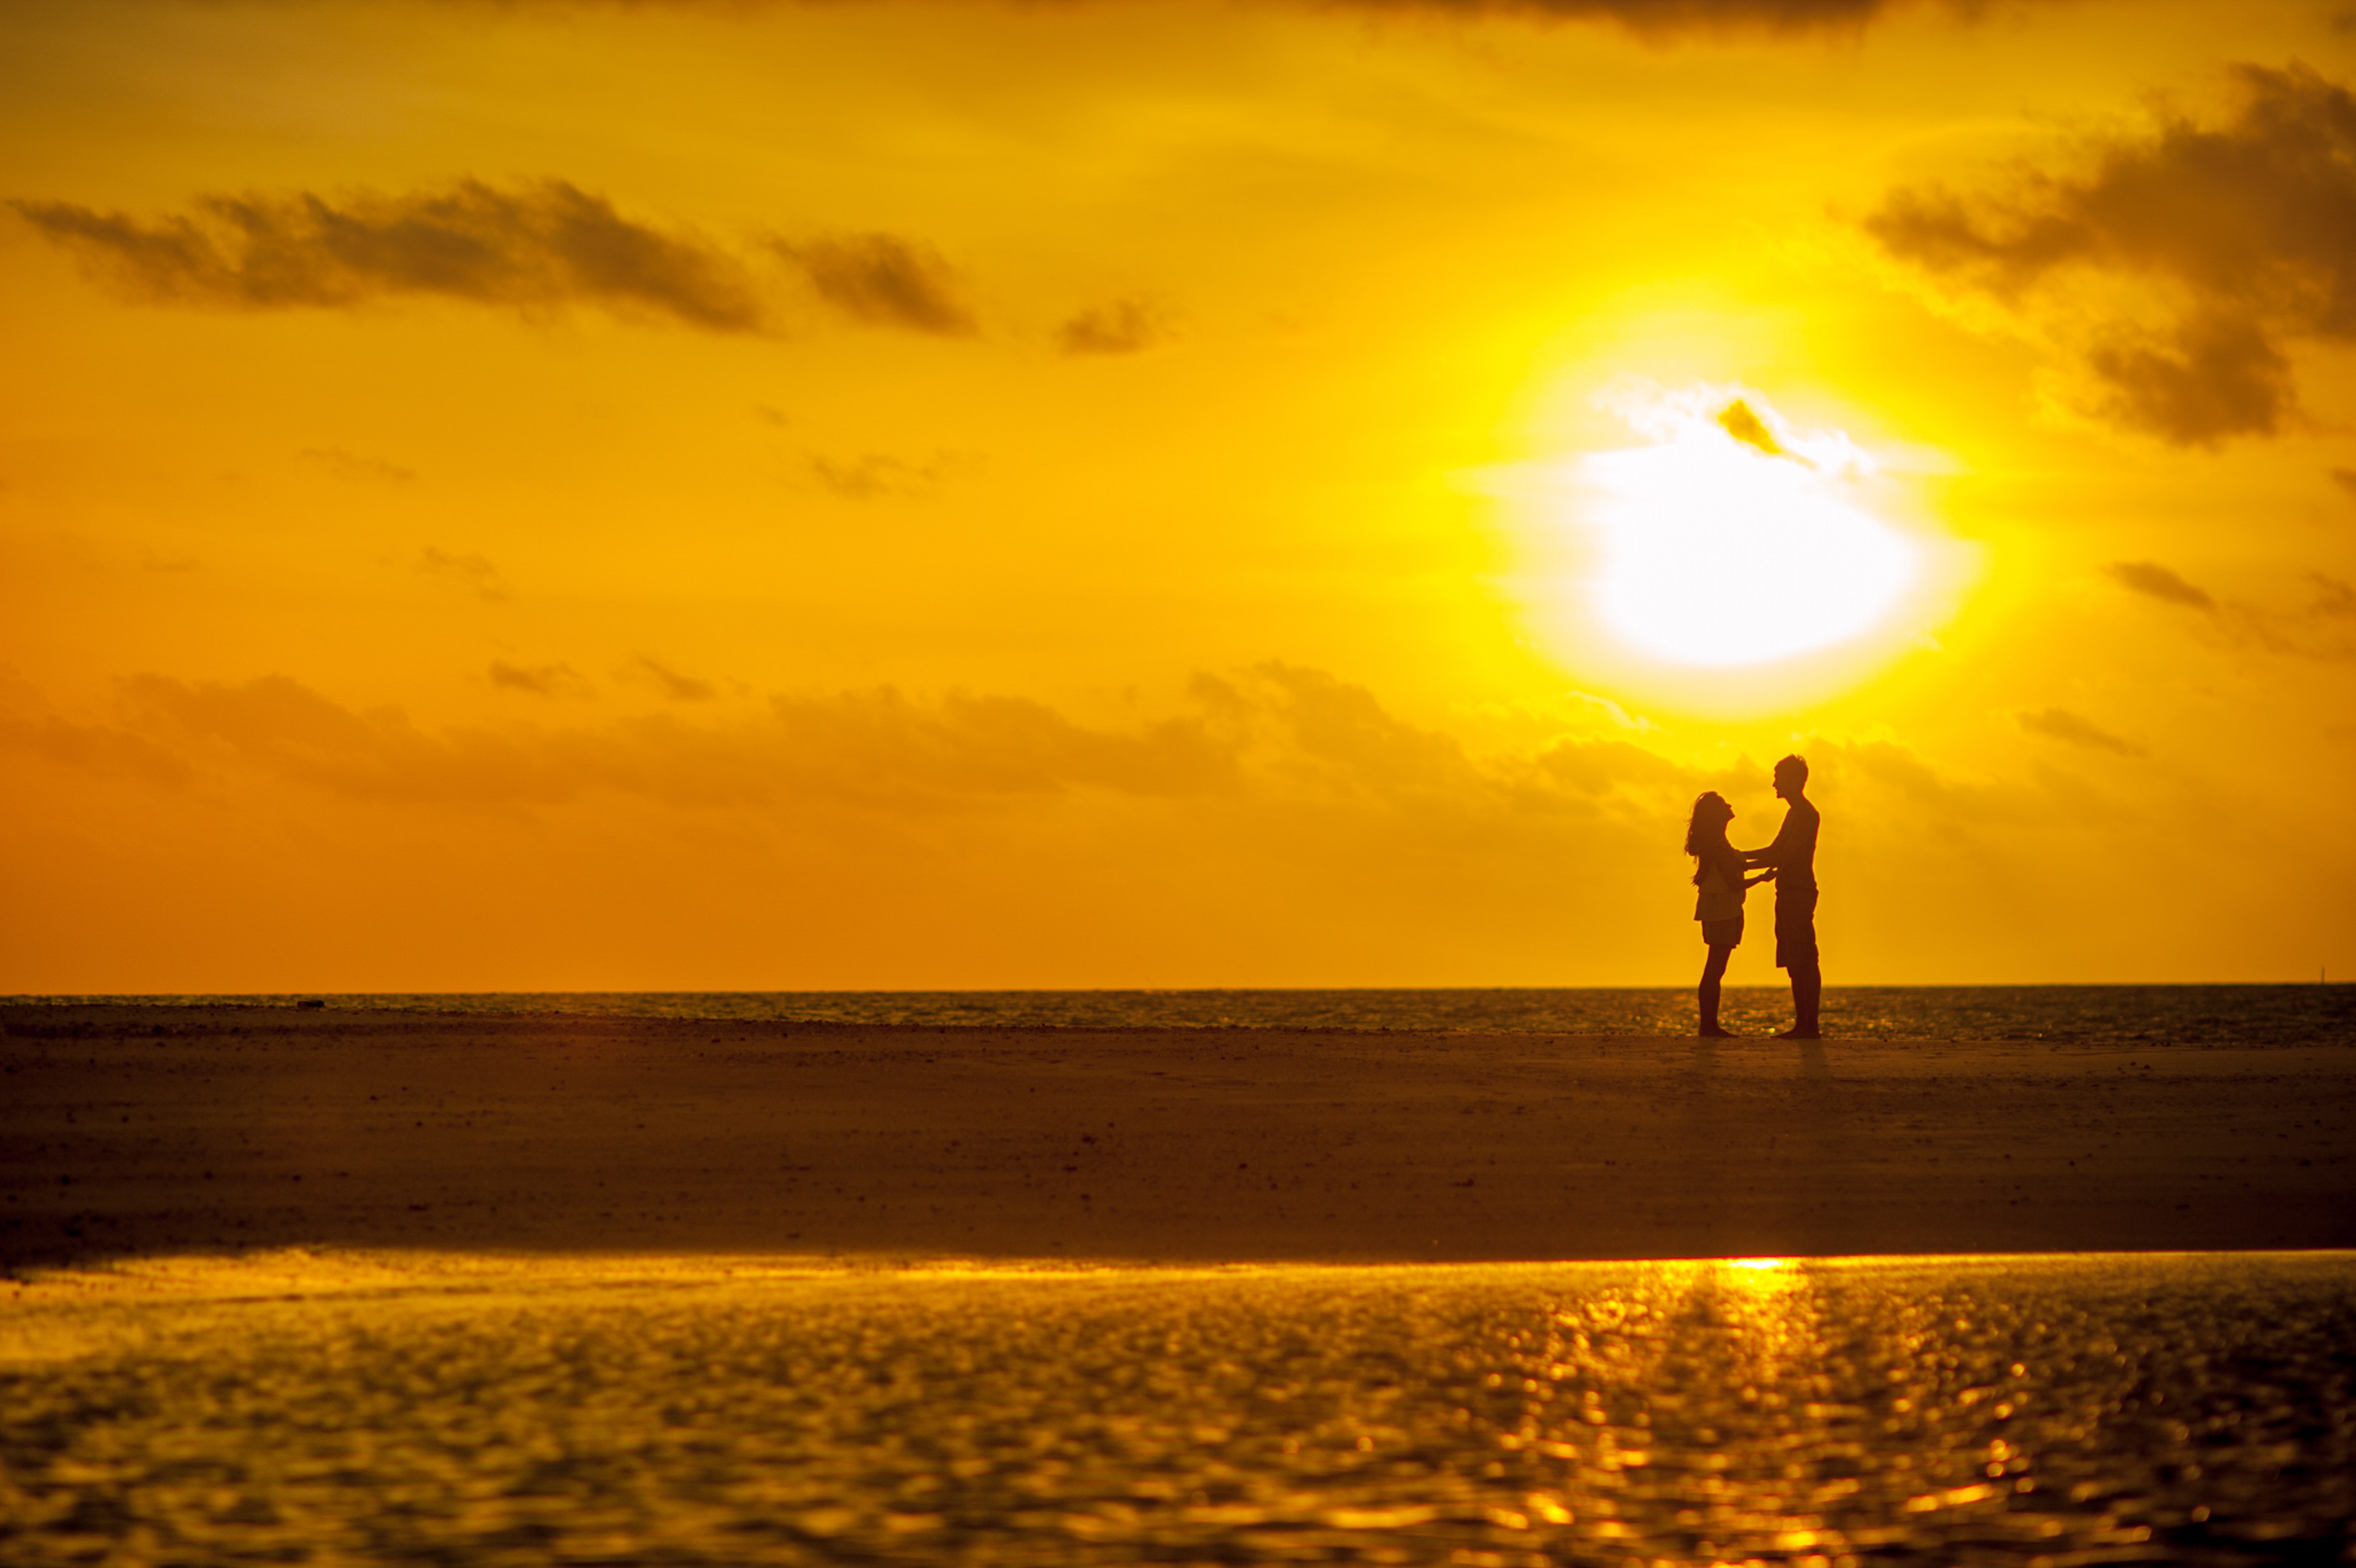
sky, People in nature, horizon, sun, sunset, sea, sunrise, yellow, beach, ocean, evening, cloud, morning, water, calm, sunlight, coast, astronomical object, shore, dusk, vacation, afterglow, backlighting, photography, happy, silhouette, landscape, wave, love, reflection